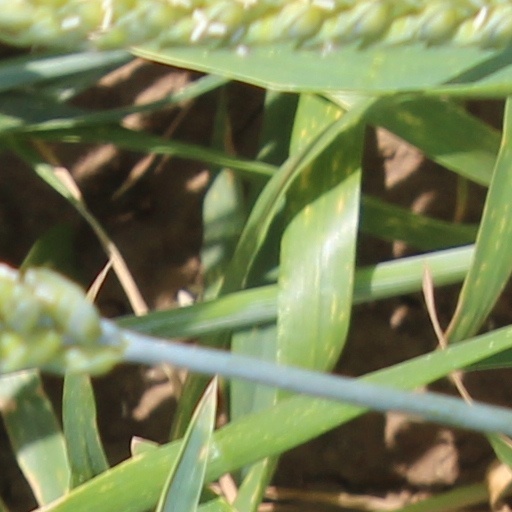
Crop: wheat